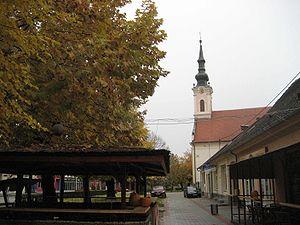
Županja est une ville et une municipalité située à l'est de la Slavonie, dans le comitat de Vukovar-Syrmie, en Croatie. Au recensement de 2001, la municipalité comptait 16 383 habitants, dont 96,45 % de Croates et la ville seule comptait 13 775 habitants.